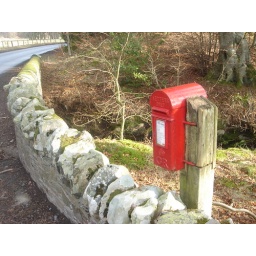
George V lamp box near Peebles